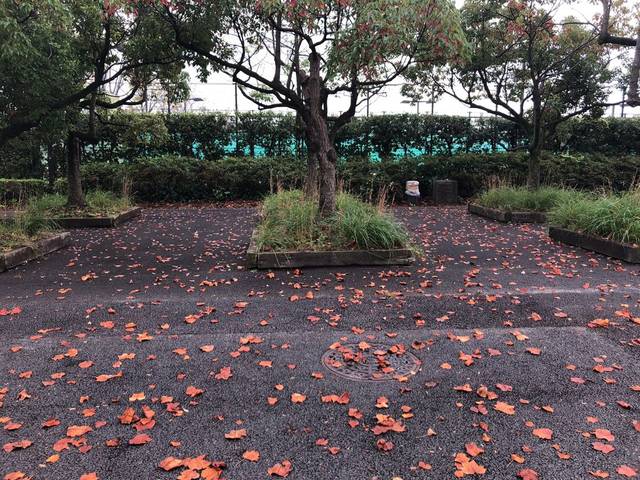
Region: Japan
Coordinates: 35.623, 139.386